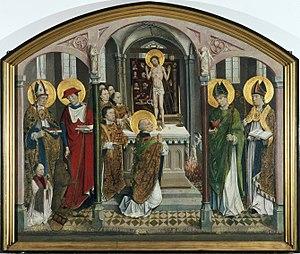
Messe de saint Grégoire
Le Maître de la Légende de saint Georges est un peintre allemand, actif à Cologne de 1460 à 1490. Il doit son nom de convention à un triptyque, conservé au Wallraf-Richartz Museum de Cologne, qui présente huit scènes de la légende de saint Georges.